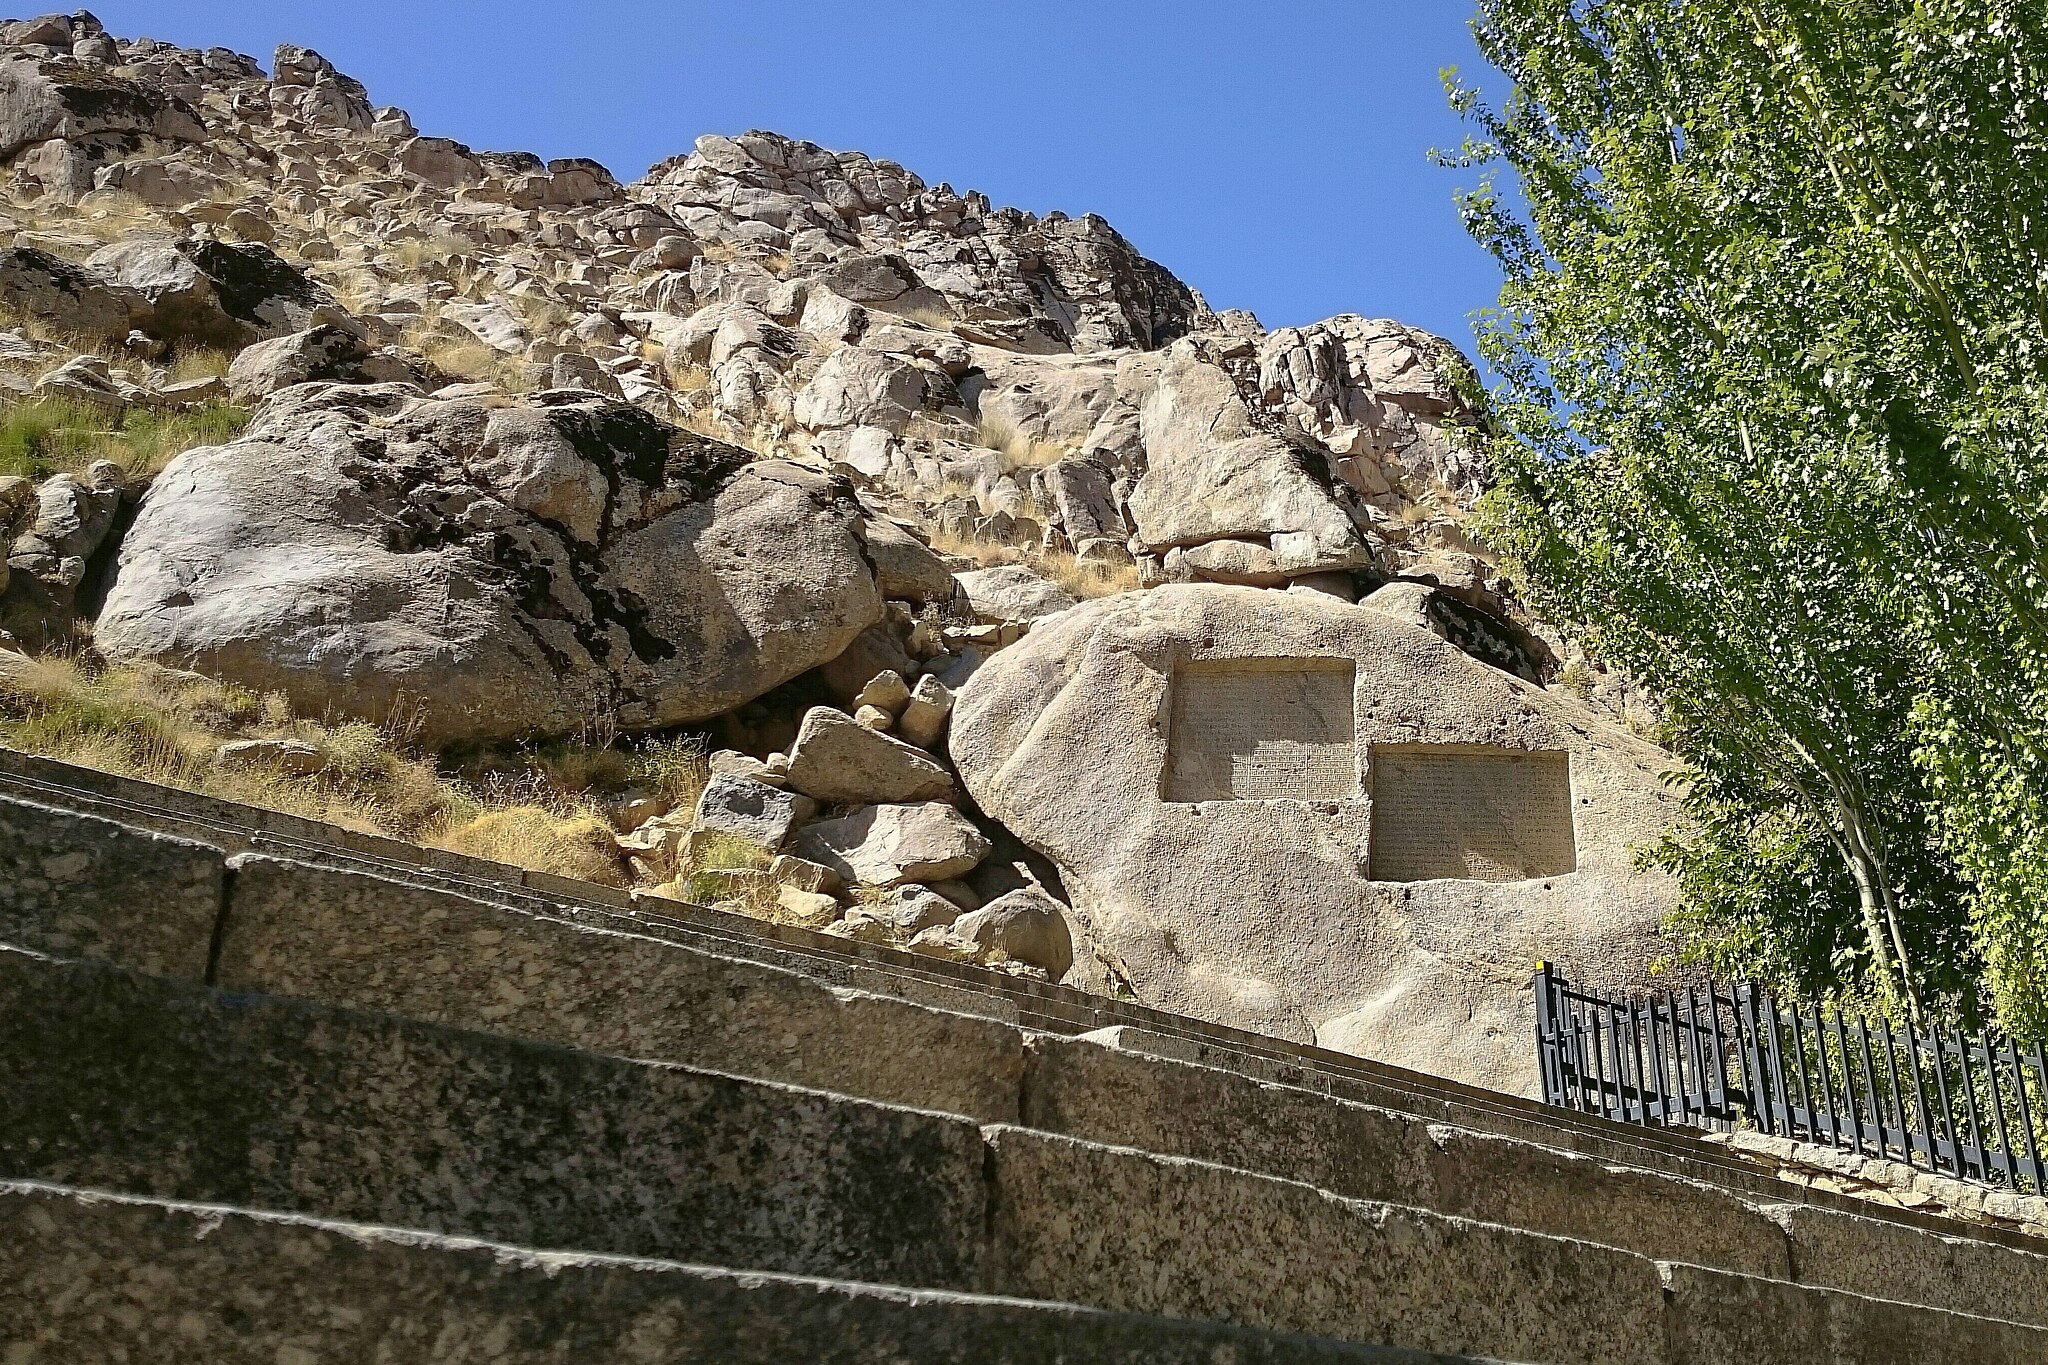
Title: کتیبه‌های گنجنامه (8) (cropped)
Date: 2017-09-09
Categories: Ganj Nameh inscriptions, Self-published work, Extracted images, Images from Wiki Loves Monuments 2017, Cultural heritage monuments in Iran with known IDs, Uploaded via Campaign:wlm-ir, Images from Wiki Loves Monuments 2017 in Iran, Images from Wiki Loves Monuments in Hamadan